Steve Luecke

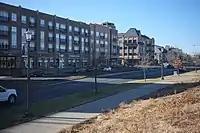
Eddy Street Commons

A major new development that the city saw during Luecke's tenure was the beginning of the first phase of Eddy Street Commons. Leucke had supported Eddy Street Commons in the approval stage. Other projects included redevelopment along West Washington Street.